Emily Sisson

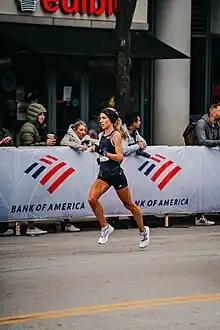
Sisson at the 2023 Chicago Marathon

On 15 January, Sisson ran 1:06:52 in the Houston Half Marathon, bettering her own American record in the event by 19 seconds. She averaged 5:06.1 minutes per mile in the race and finished in second place. Her record would stand until it was broken by Keira D'Amato on 1 July 2023.